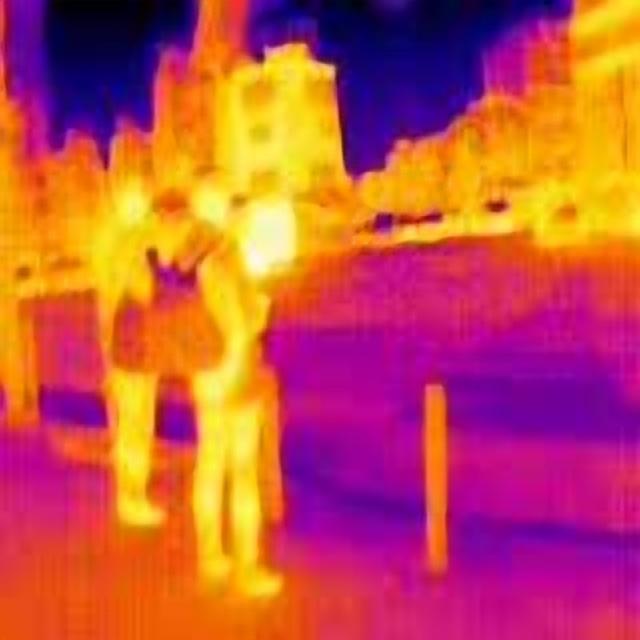
Detected objects:
label: person
label: person